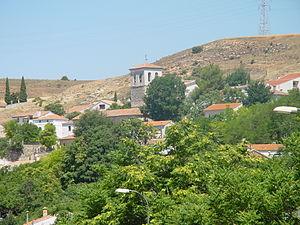
Olmeda de las Fuentes est une commune de la Communauté de Madrid, en Espagne.